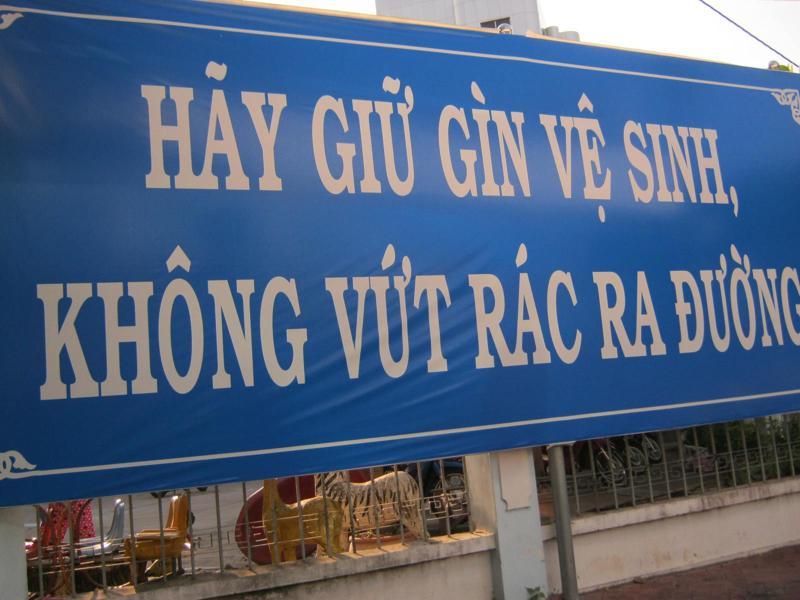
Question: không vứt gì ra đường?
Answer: không vứt rác ra đường